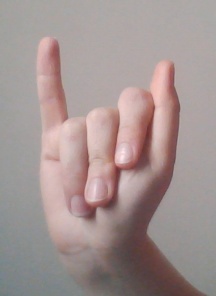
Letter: meem